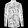
Label: Shirt